Cleveland Pools

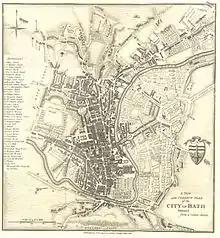
Map of Bath in 1818 showing both marl pits and the pools next to the river, in the top right.

The river at Bathwick had been popular amongst the Bath working class for bathing, including nude bathing, which caused issues for Georgian society as the city grew. The Water Act 1801 prohibited nude bathing in the river and induced 85 private donors to put money into the construction of the baths.